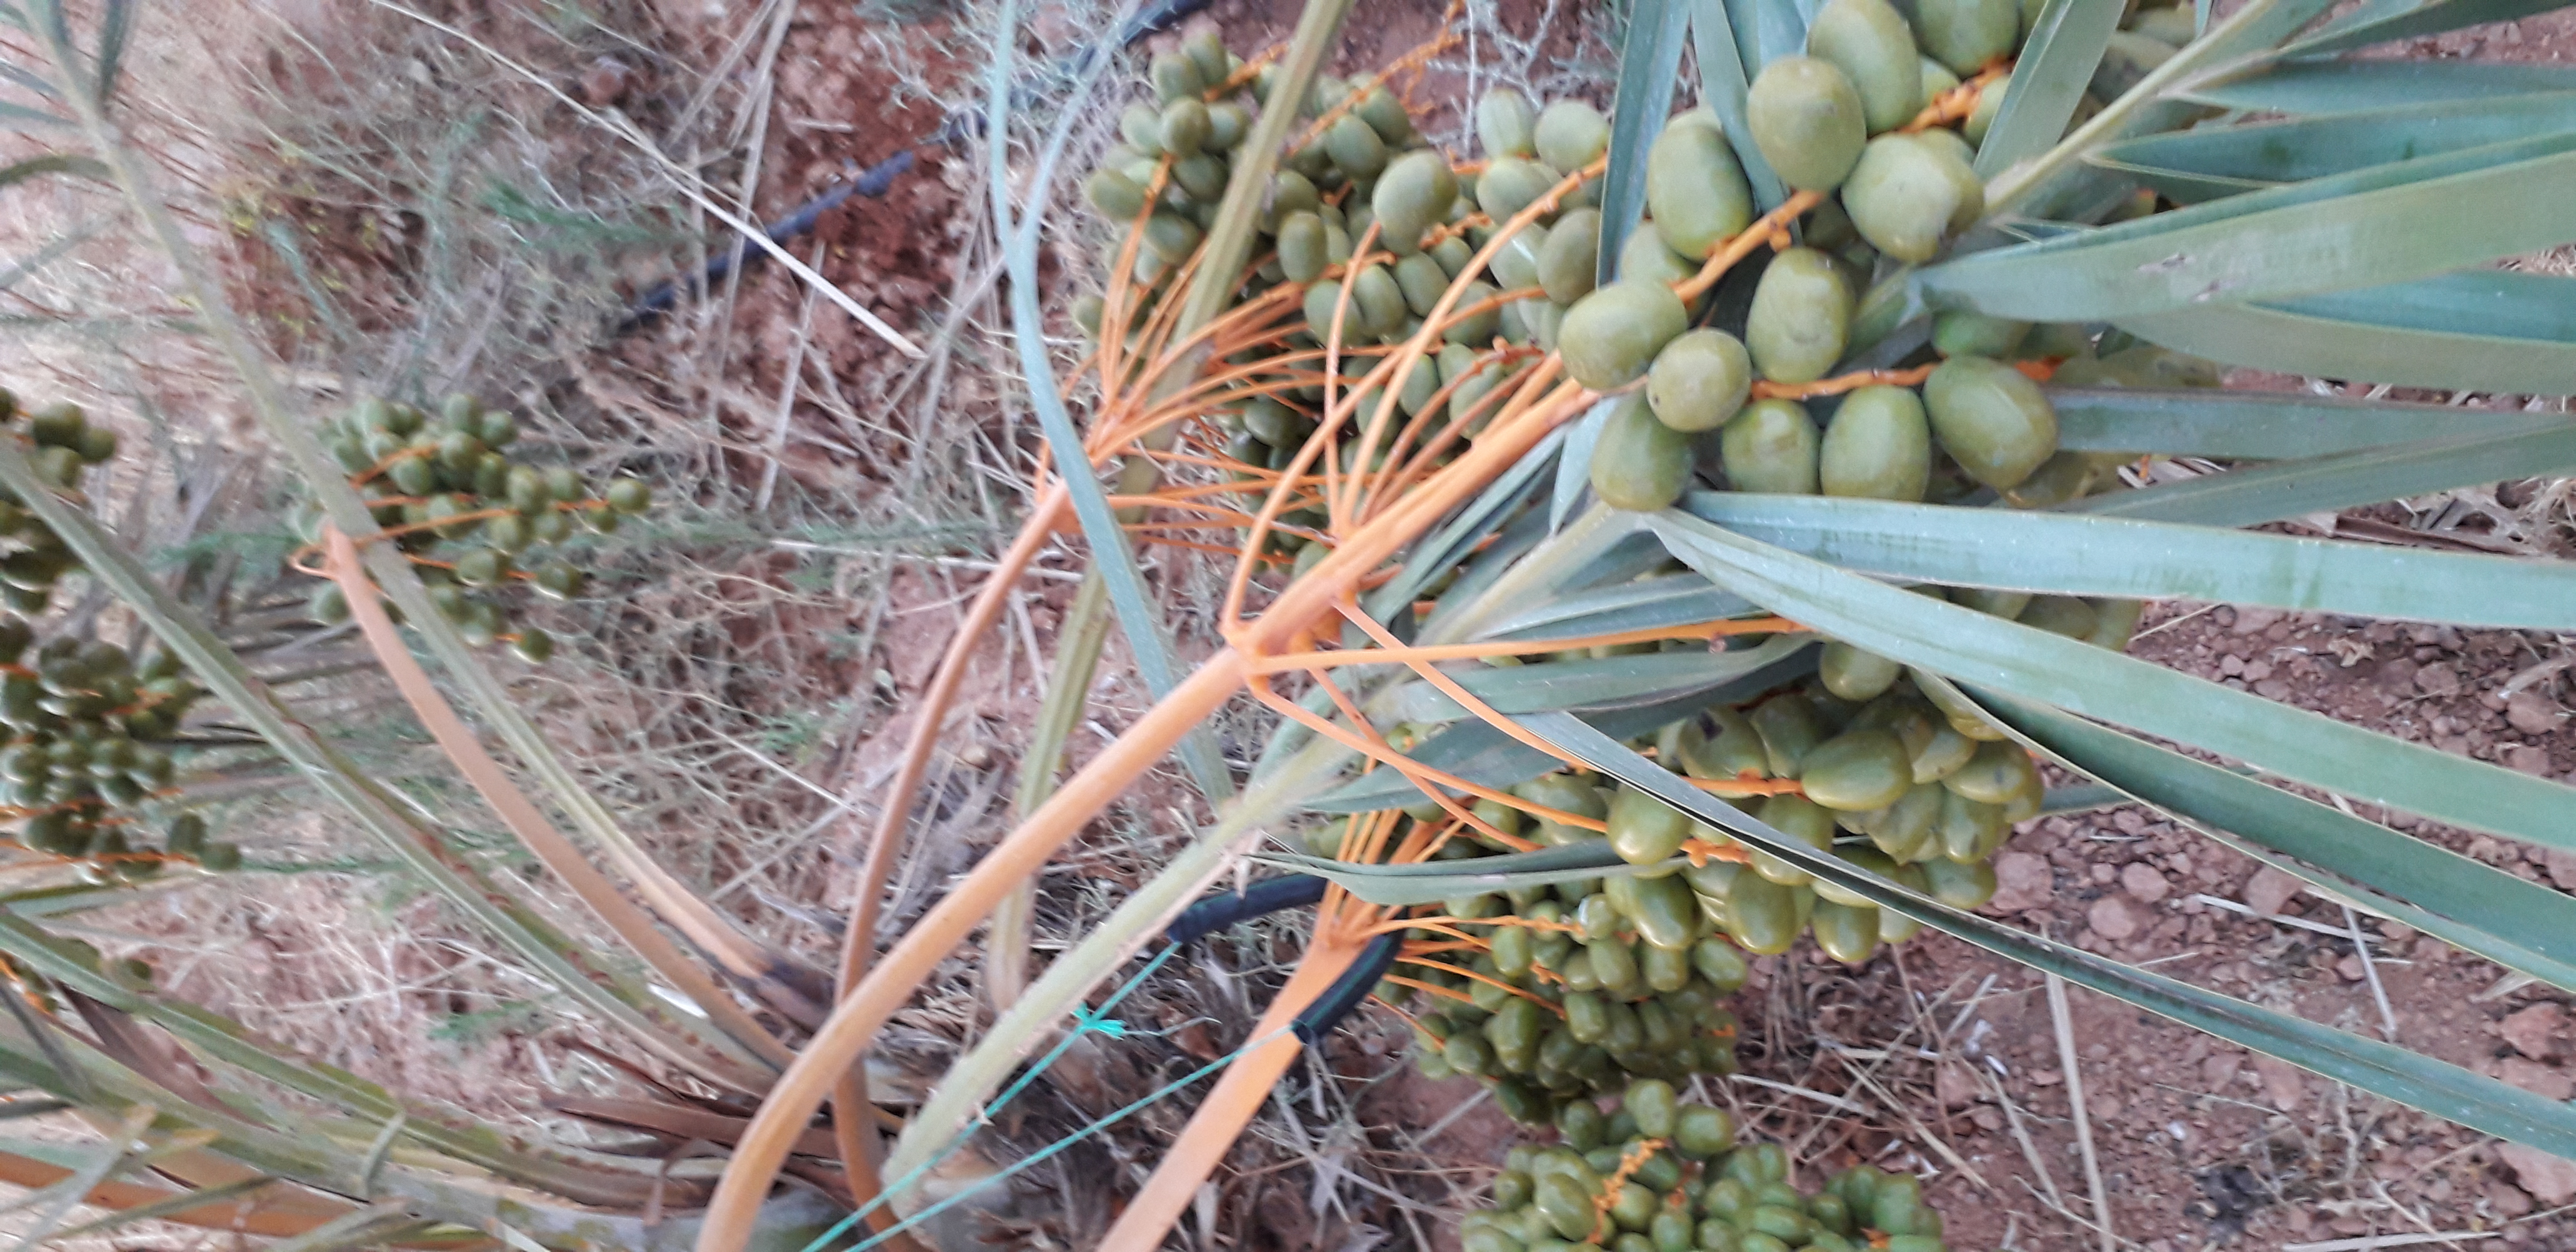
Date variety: Boufagous